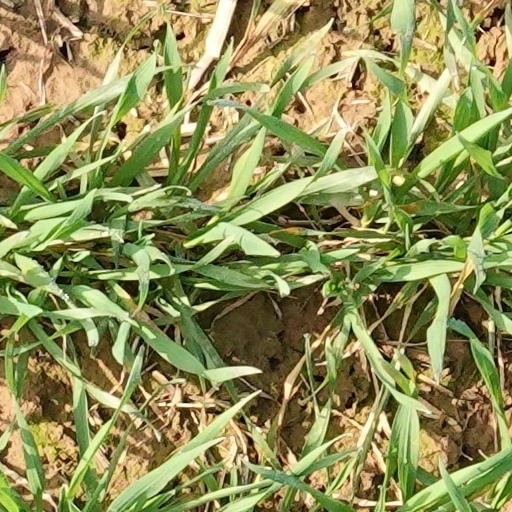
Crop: wheat